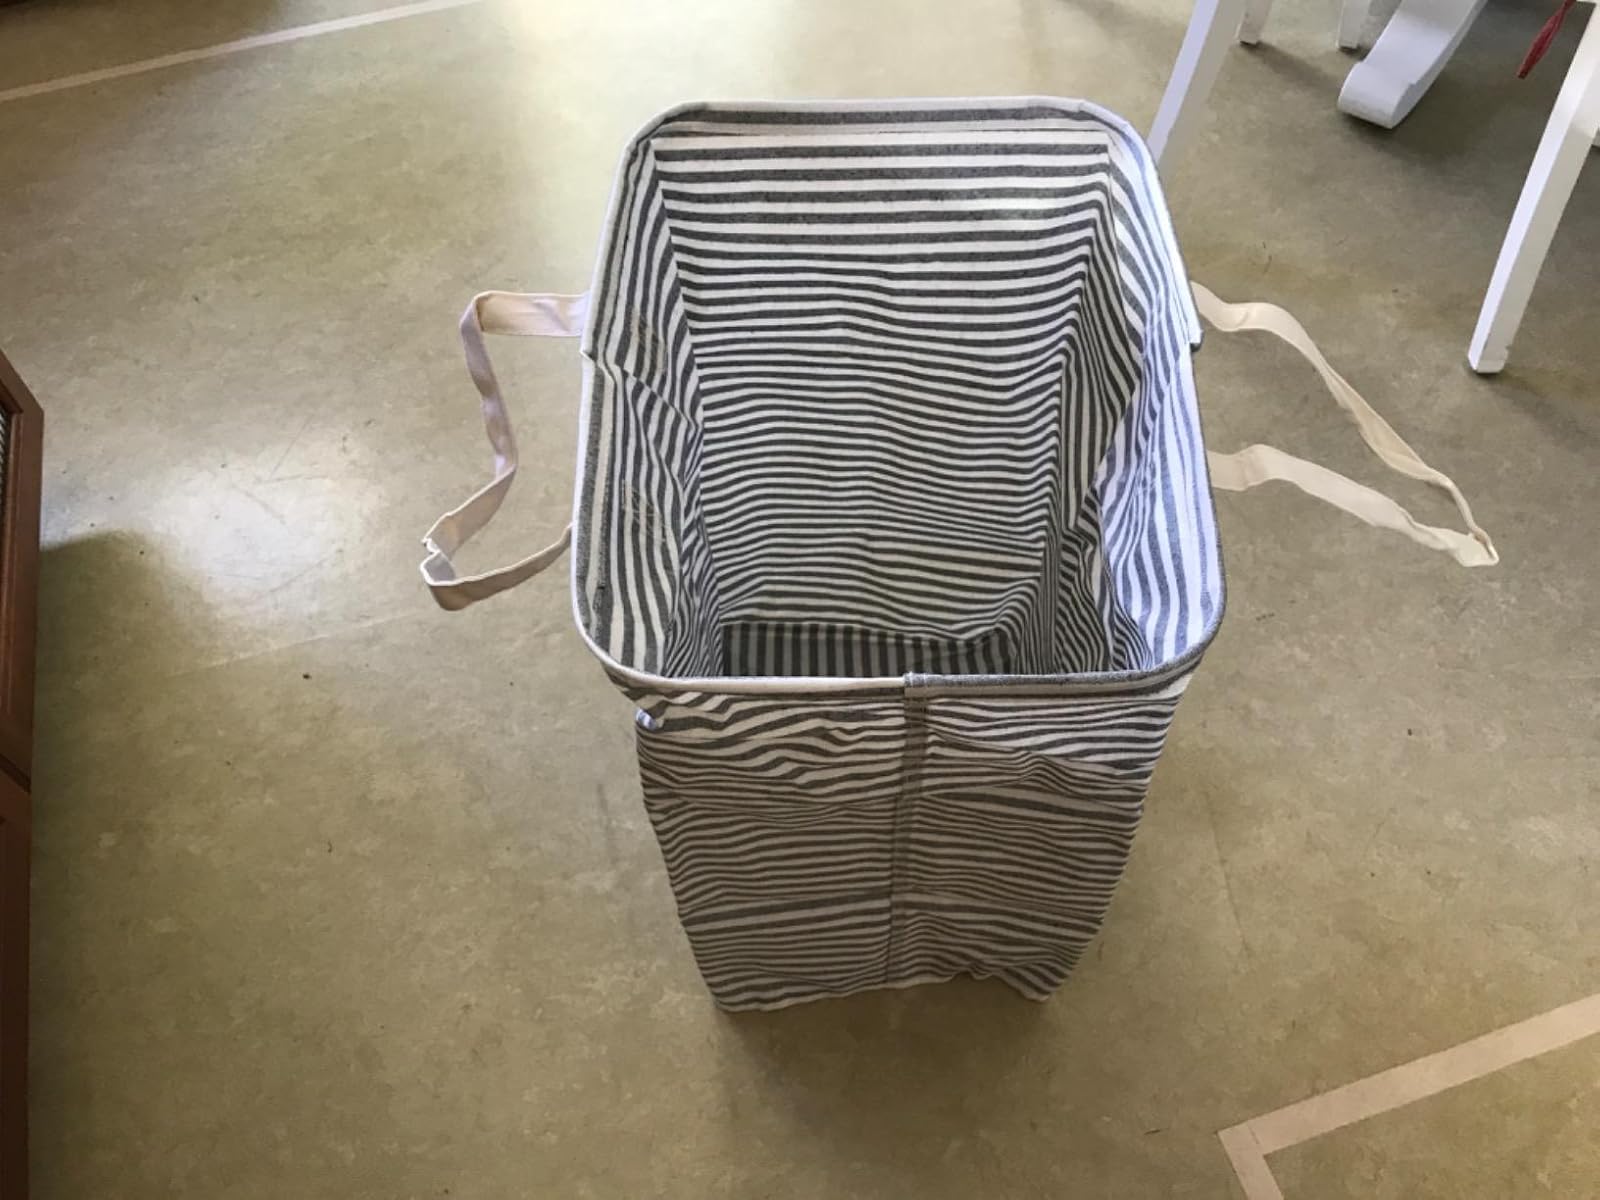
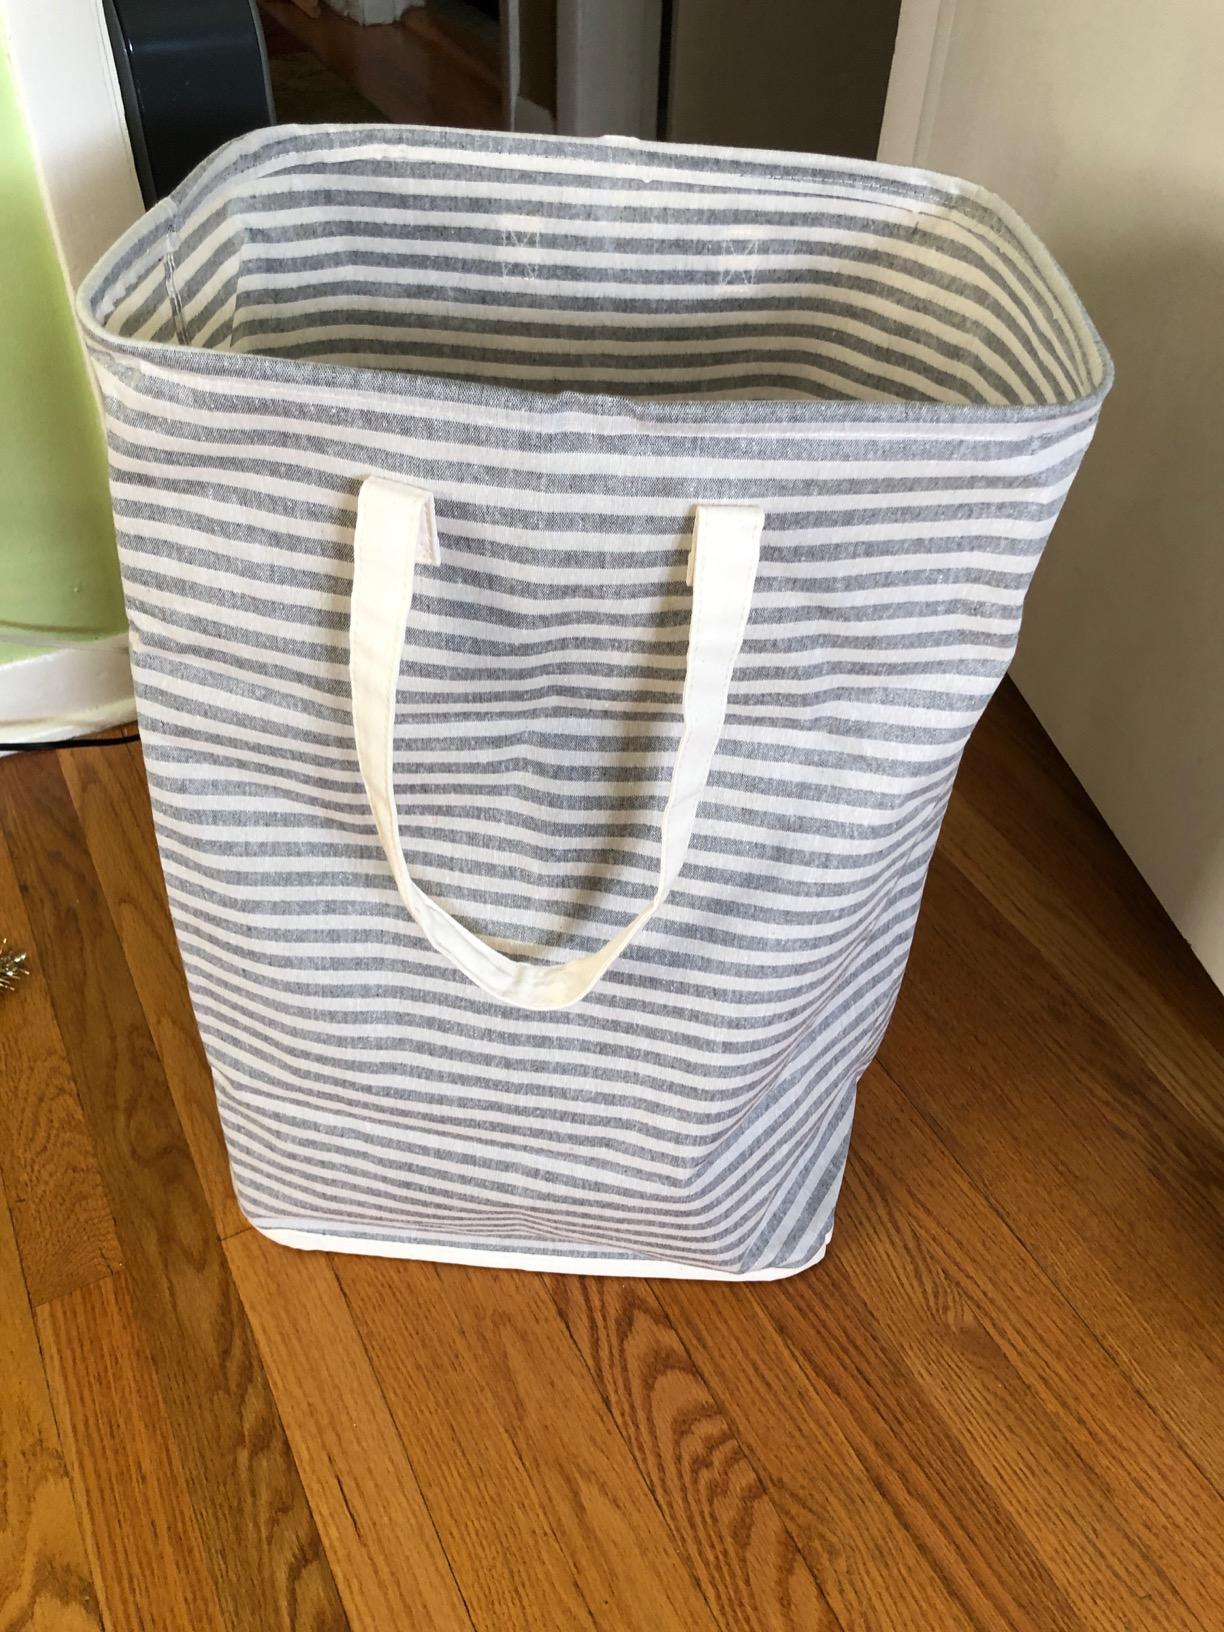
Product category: items_hamper
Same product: yes